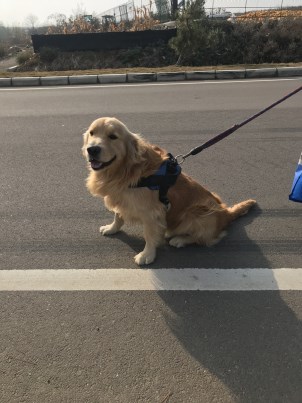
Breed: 5355-n000126-golden_retriever